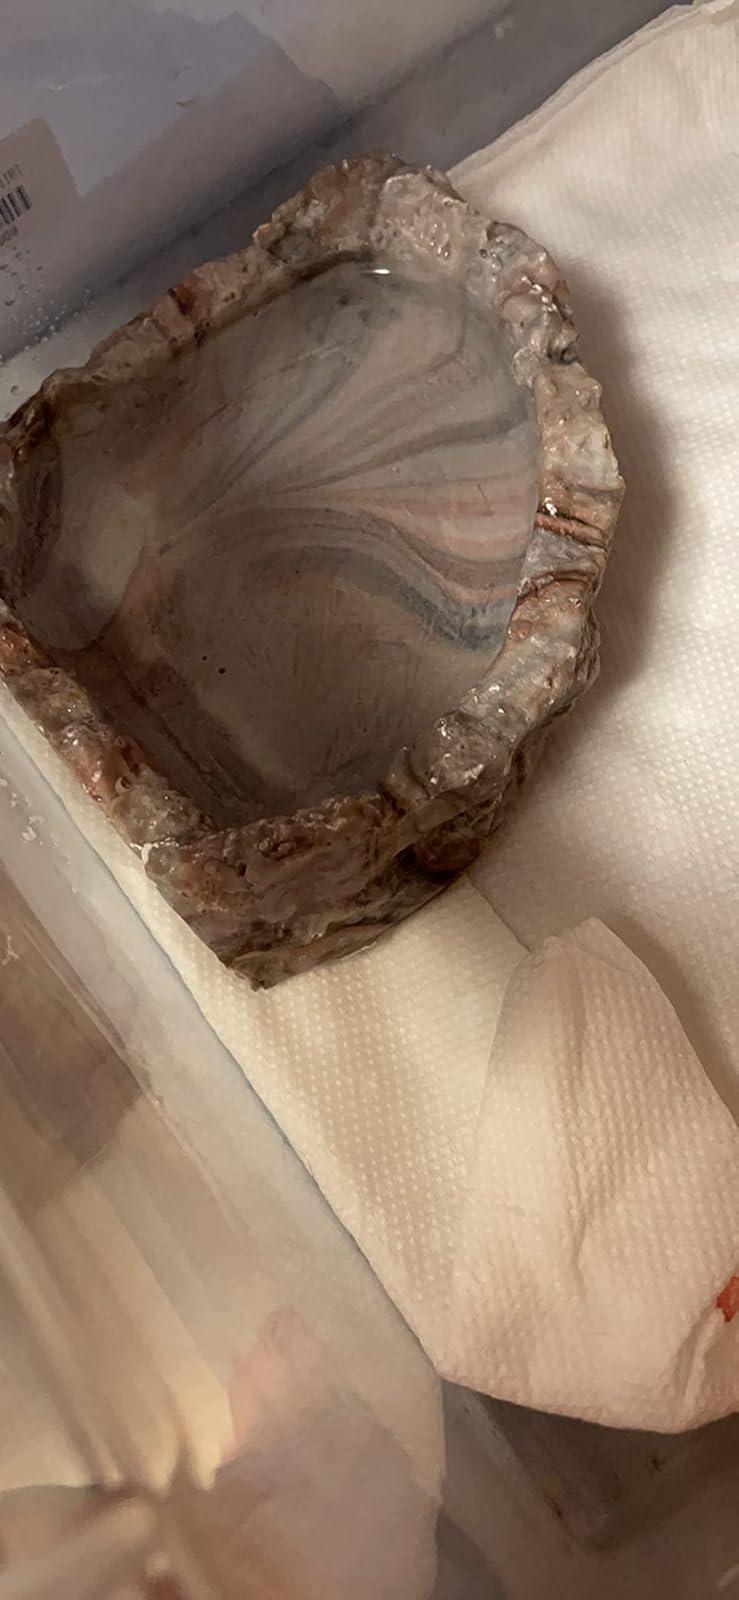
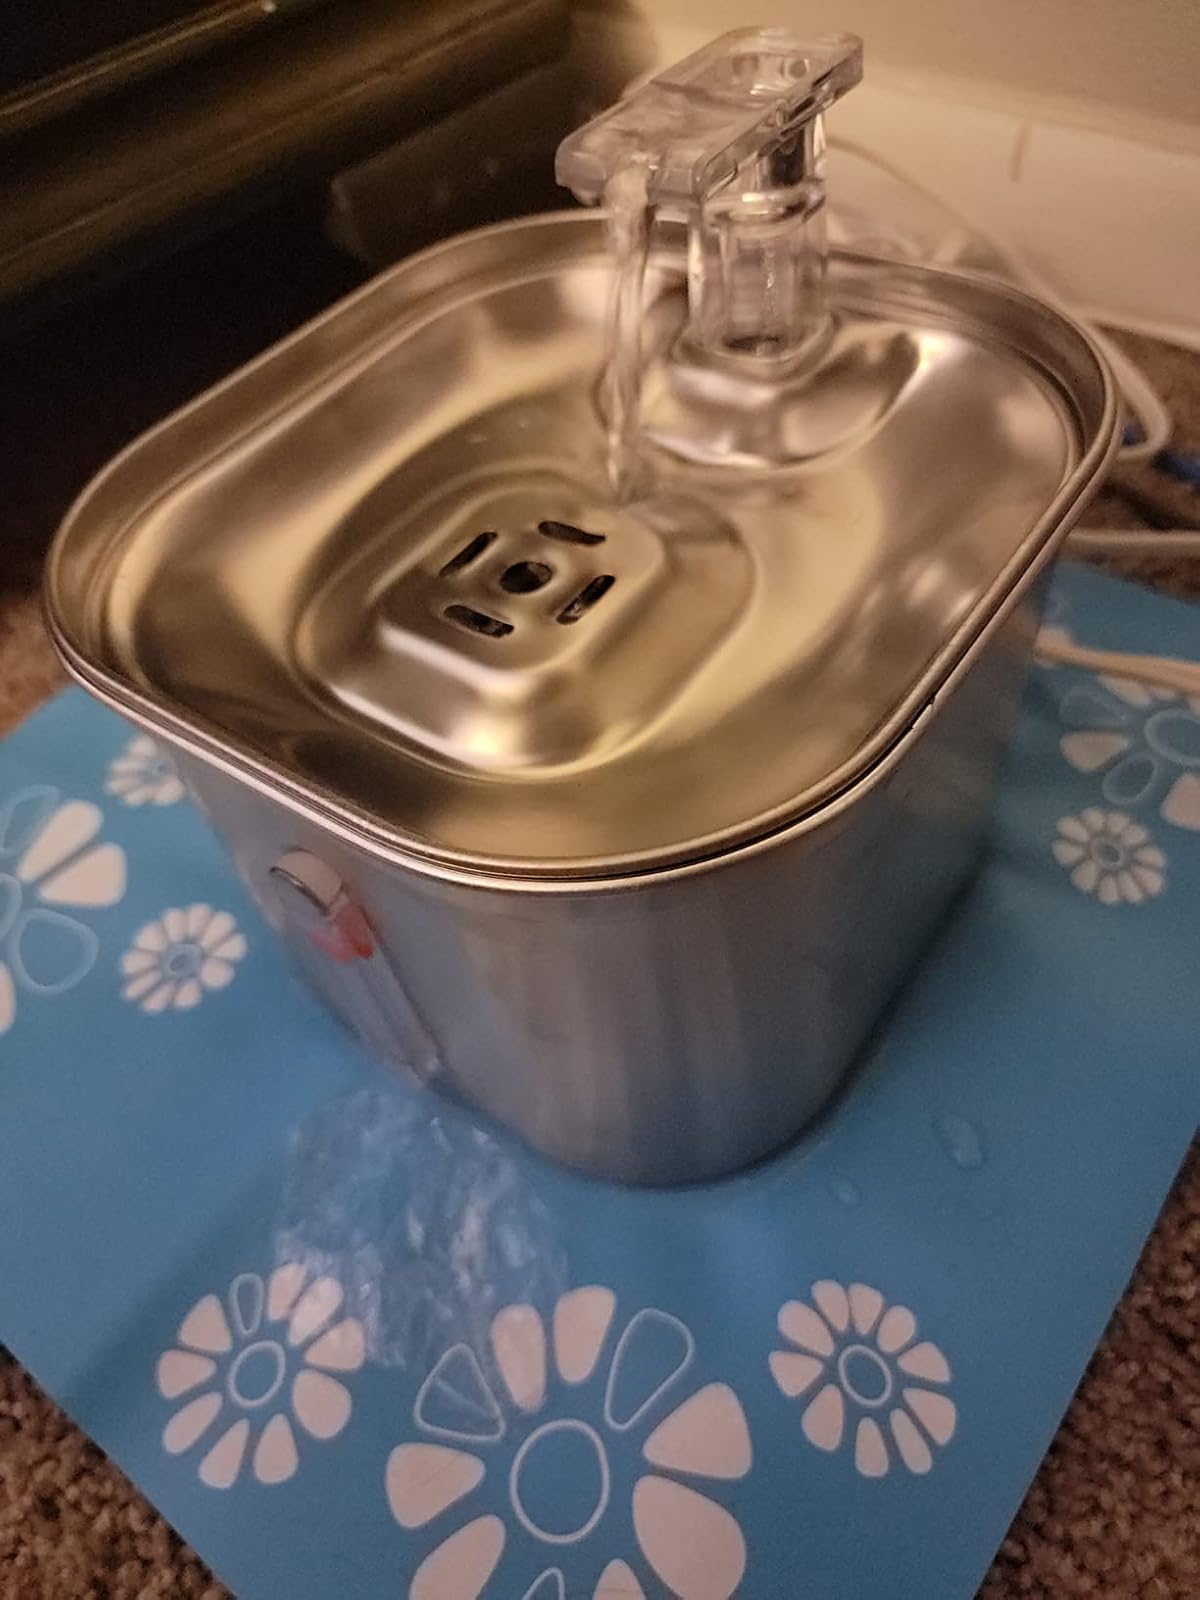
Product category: items_bowl
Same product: no